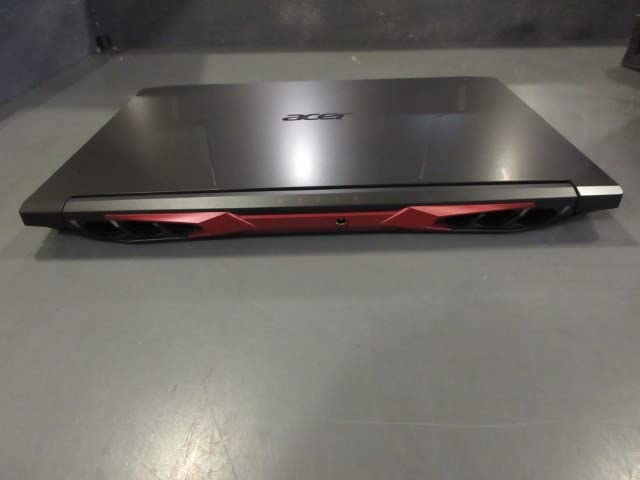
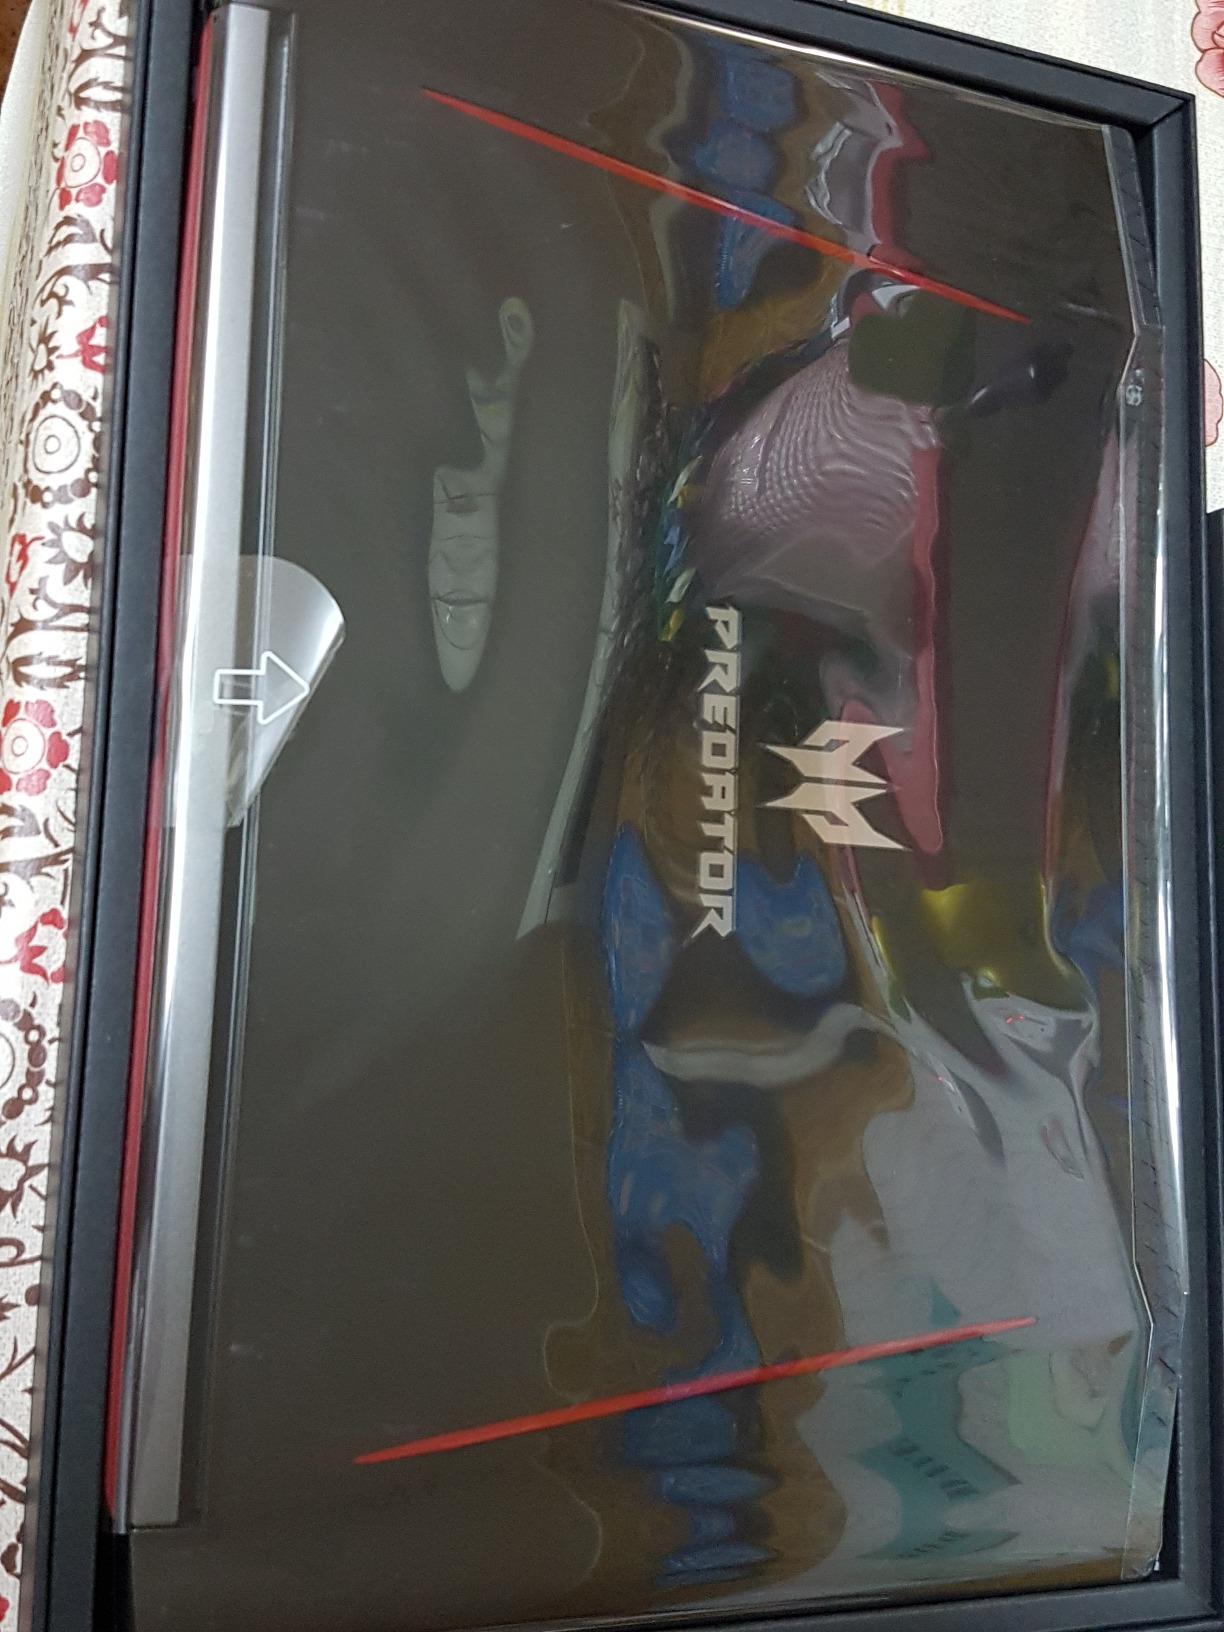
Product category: laptop
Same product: no